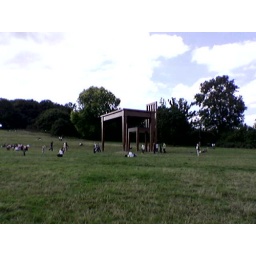
the table and chair at the foot of parliament hill. in situ nutil 09/10